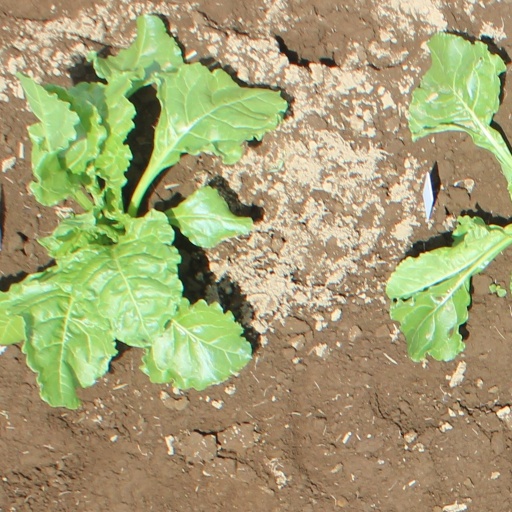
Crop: sugar beet